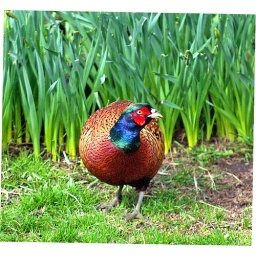
Colourful visitor to the Garden this morning . Probably attracted by grain spilt from the bird table